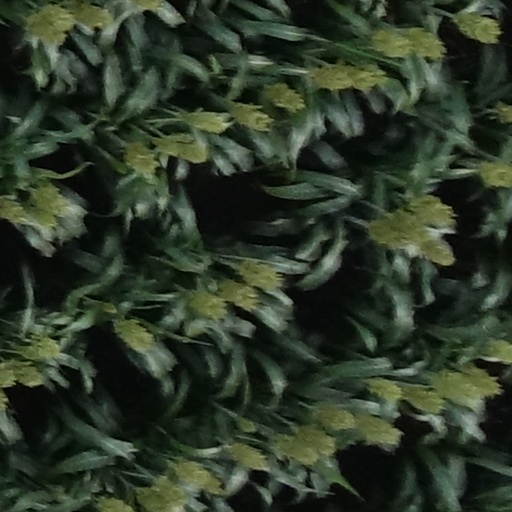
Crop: sorghum